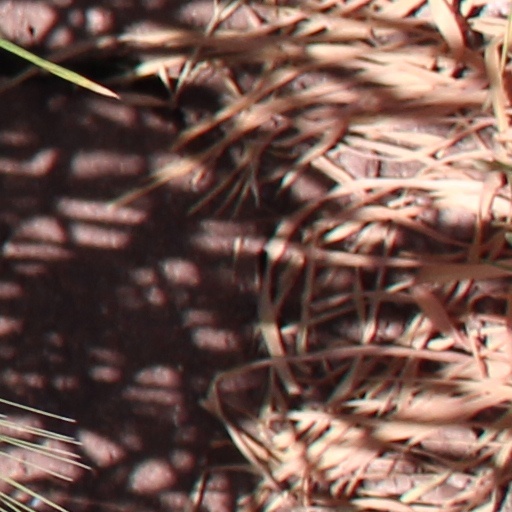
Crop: wheat